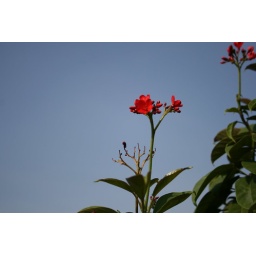
against the blue sky